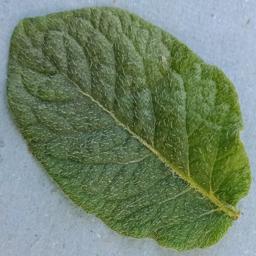
Label: Potato___Healthy